Battle of White Bird Canyon

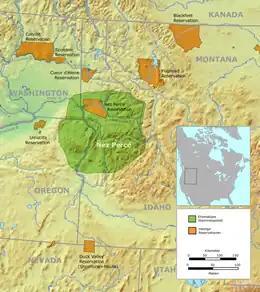
The Nez Perce reservation in 1855 (green) and the reduced reservation of 1863 (brown).

The Battle of White Bird Canyon was fought on June 17, 1877, in Idaho Territory. White Bird Canyon was the opening battle of the Nez Perce War between the Nez Perce Indians and the United States. The battle was a significant defeat of the U.S. Army. It took place in the western part of present-day Idaho County, southwest of the city of Grangeville.